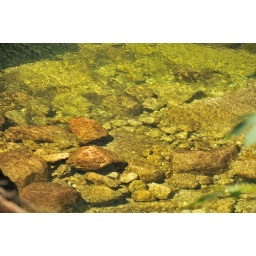
The crystal clear water of Merced river, in Yosemite National Park.